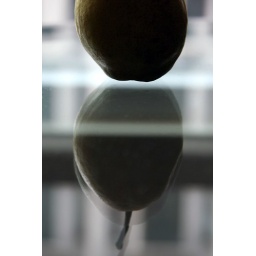
the pear on a glass coffe table creates such a wonderful scene under the camera